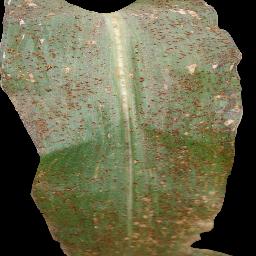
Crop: corn
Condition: (maize)_common_rust